1st Air Base Group

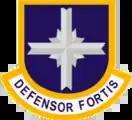
1ABG Security Forces Beret Flash

As a regulation governing the use of those Specialty Badges, the 1ABG published the Career Field Education and Training Plan (CFETP) Policy Manual. The CFETP provides information for the Civil Engineer, Medical Corps, Dental Corps, Nurse Corps, Chaplain, Judge Advocate, Emergency Managers, Security Forces and Fire Protection occupational series. That plan outlines desired training, education, and experience to chart and execute a career in those career fields—from entry-level officer/NCO through squadron commander. The CFETP also provides officers, supervisors, and commanders a means to jointly plan and program training and education opportunities. Each officer and NCO should use The CFETP to work with supervisors and commanders to determine appropriate levels and timing of education and training, and ensure they have every opportunity to attend continuing education courses. Every officer or NCO should take the initiative to determine realistic milestones for achieving their goals. Completion of education, training, and experience is a joint responsibility between the officer, their supervisor, and the commander.